M. Joseph Manning

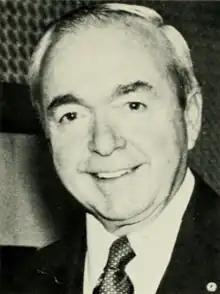
Joseph Manning Portrait

Martin Joseph Manning (September 23, 1924 – April 14, 2015), known as Joe Manning, was an American politician who was a member of the Massachusetts House of Representatives. A member of the Democratic Party, represented the 7th Norfolk District from 1966 to 1996.